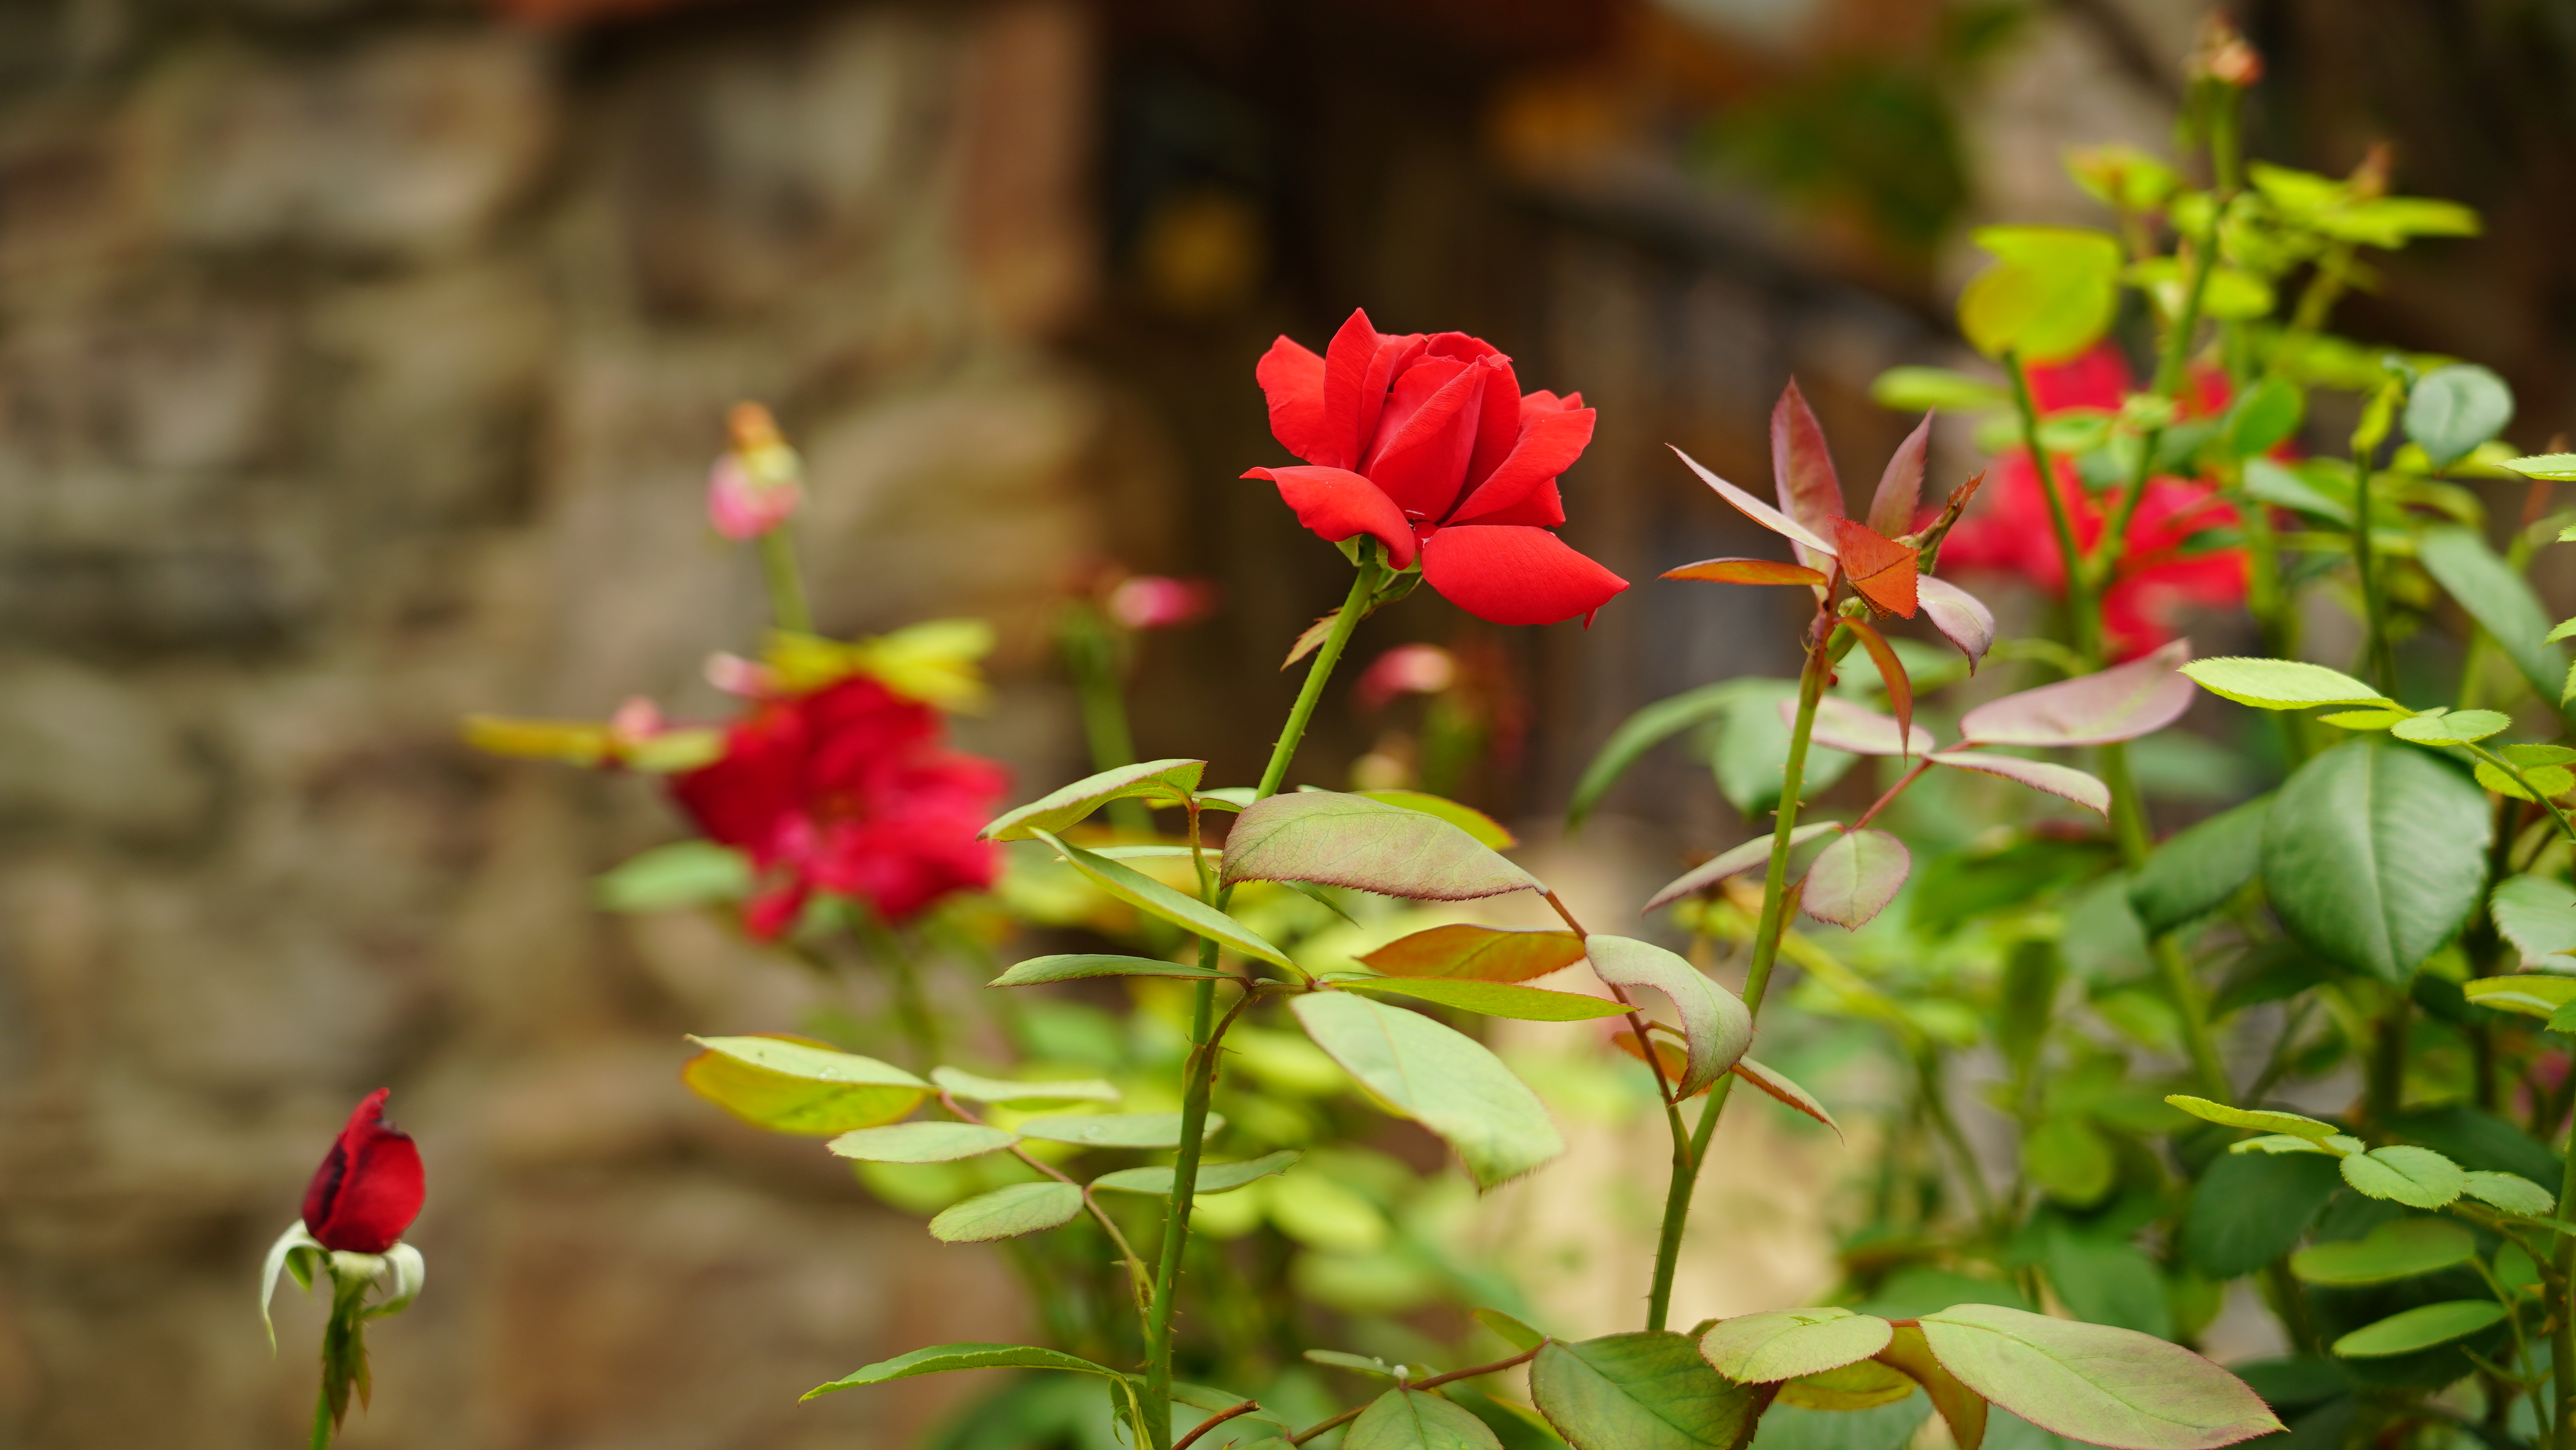
flower, plant, leaf, petal, botany, vegetation, Hybrid tea rose, red, flowering plant, rose, terrestrial plant, garden roses, floribunda, annual plant, rose family, rose order, landscape, herbaceous plant, Pedicel, carmine, plant stem, natural landscape, wildflower, coquelicot, shrub, magenta, grass, lily family